Denistone West

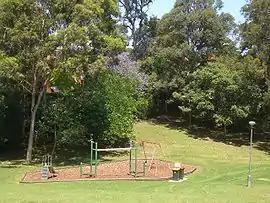
West Denistone Park

Denistone West is a suburb in Northern Sydney, in the state of New South Wales, Australia. Denistone West is located 16 kilometres north-west of the Sydney central business district in the local government area of the City of Ryde. Denistone and Denistone East are separate suburbs; Denistone West was gazetted as a suburb in its own right on 5 February 1999.